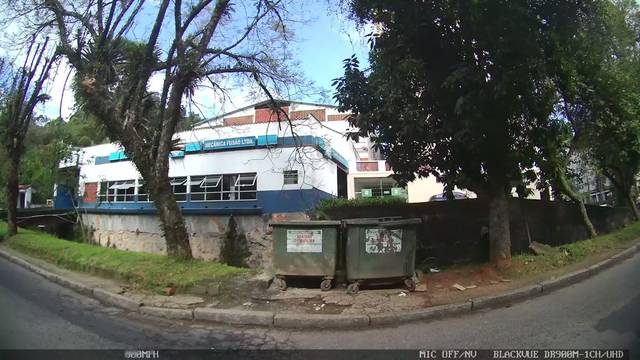
Region: Brazil
Coordinates: -22.521, -43.188